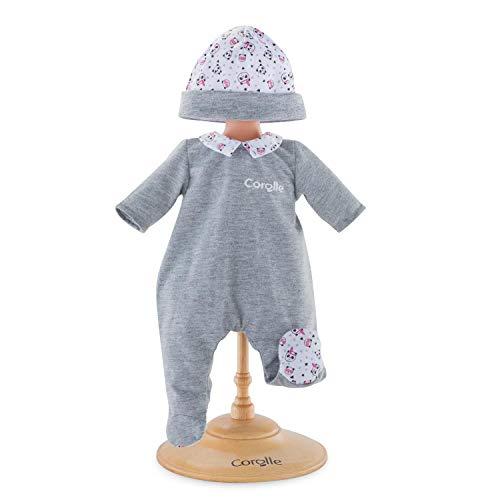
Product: Corolle Mon Premier Poupon 12" Panda Party Pajamas Toy Baby Doll
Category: Toys & Games | Dolls & Accessories | Dolls
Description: Part of the Mon Premier Poupon Corolle collection of dolls, fashions, and accessories.
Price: $19.99
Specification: ProductDimensions:1x8.7x13.4inches|ItemWeight:1.44ounces|ShippingWeight:2.88ounces(Viewshippingratesandpolicies)|DomesticShipping:ItemcanbeshippedwithinU.S.|InternationalShipping:ThisitemcanbeshippedtoselectcountriesoutsideoftheU.S.LearnMore|ASIN:B078HW8L4Q|Itemmodelnumber:FPP29|Manufacturerrecommendedage:18months-13years